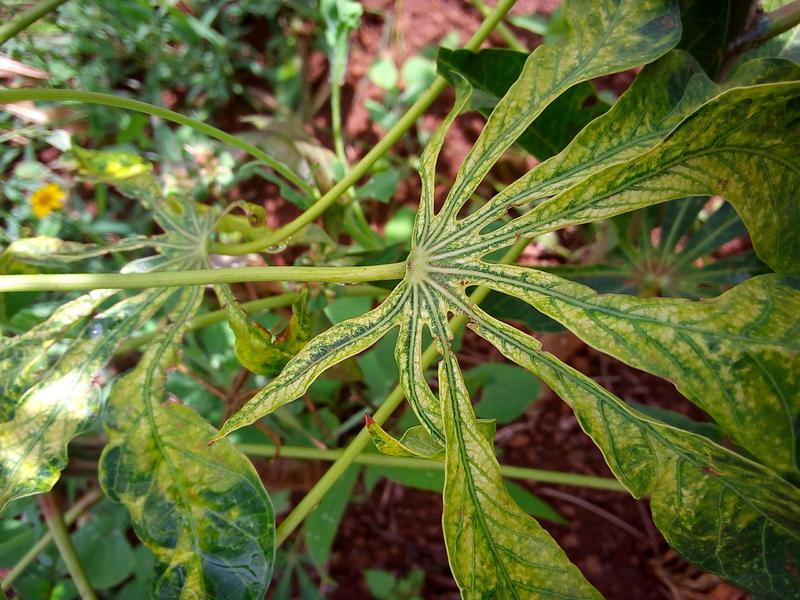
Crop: cassava
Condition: green_mottle